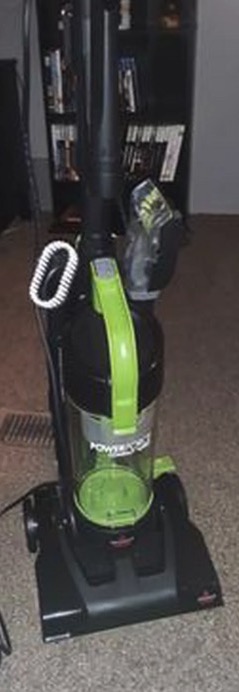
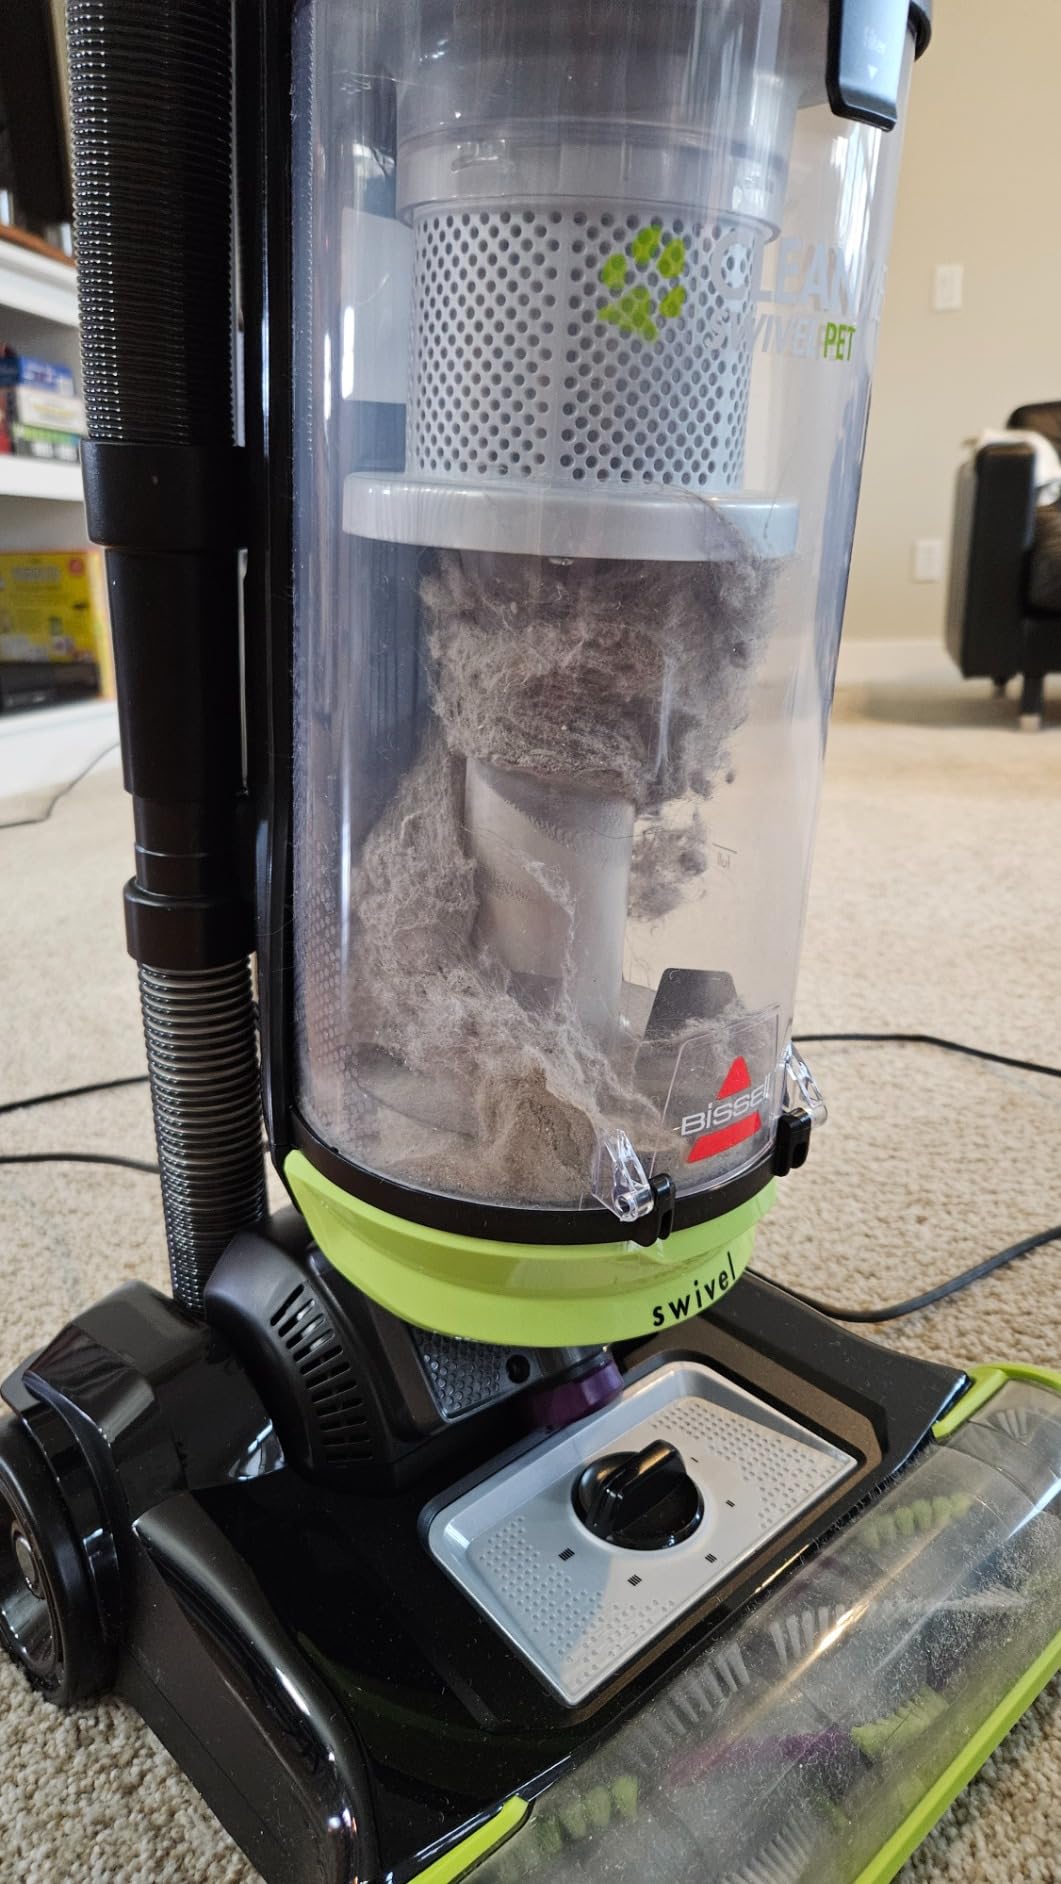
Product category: items_vacuum
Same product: no